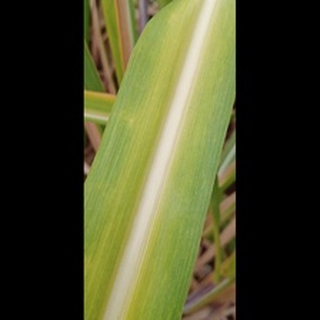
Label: sugarcane_yellow_leaf_disease